Adrienne Sternlicht

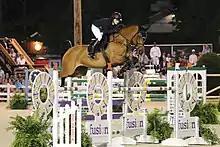
Adrienne Sterlincht and Cristalline competing in the Grand Prix at the Devon Horse Show

Adrienne Sternlicht (born 1993) is an American show jumping rider, most notable for being part of the gold medal-winning team at the 2018 World Equestrian Games in Tryon, North Carolina. She is most well known for riding the mare, Cristalline.